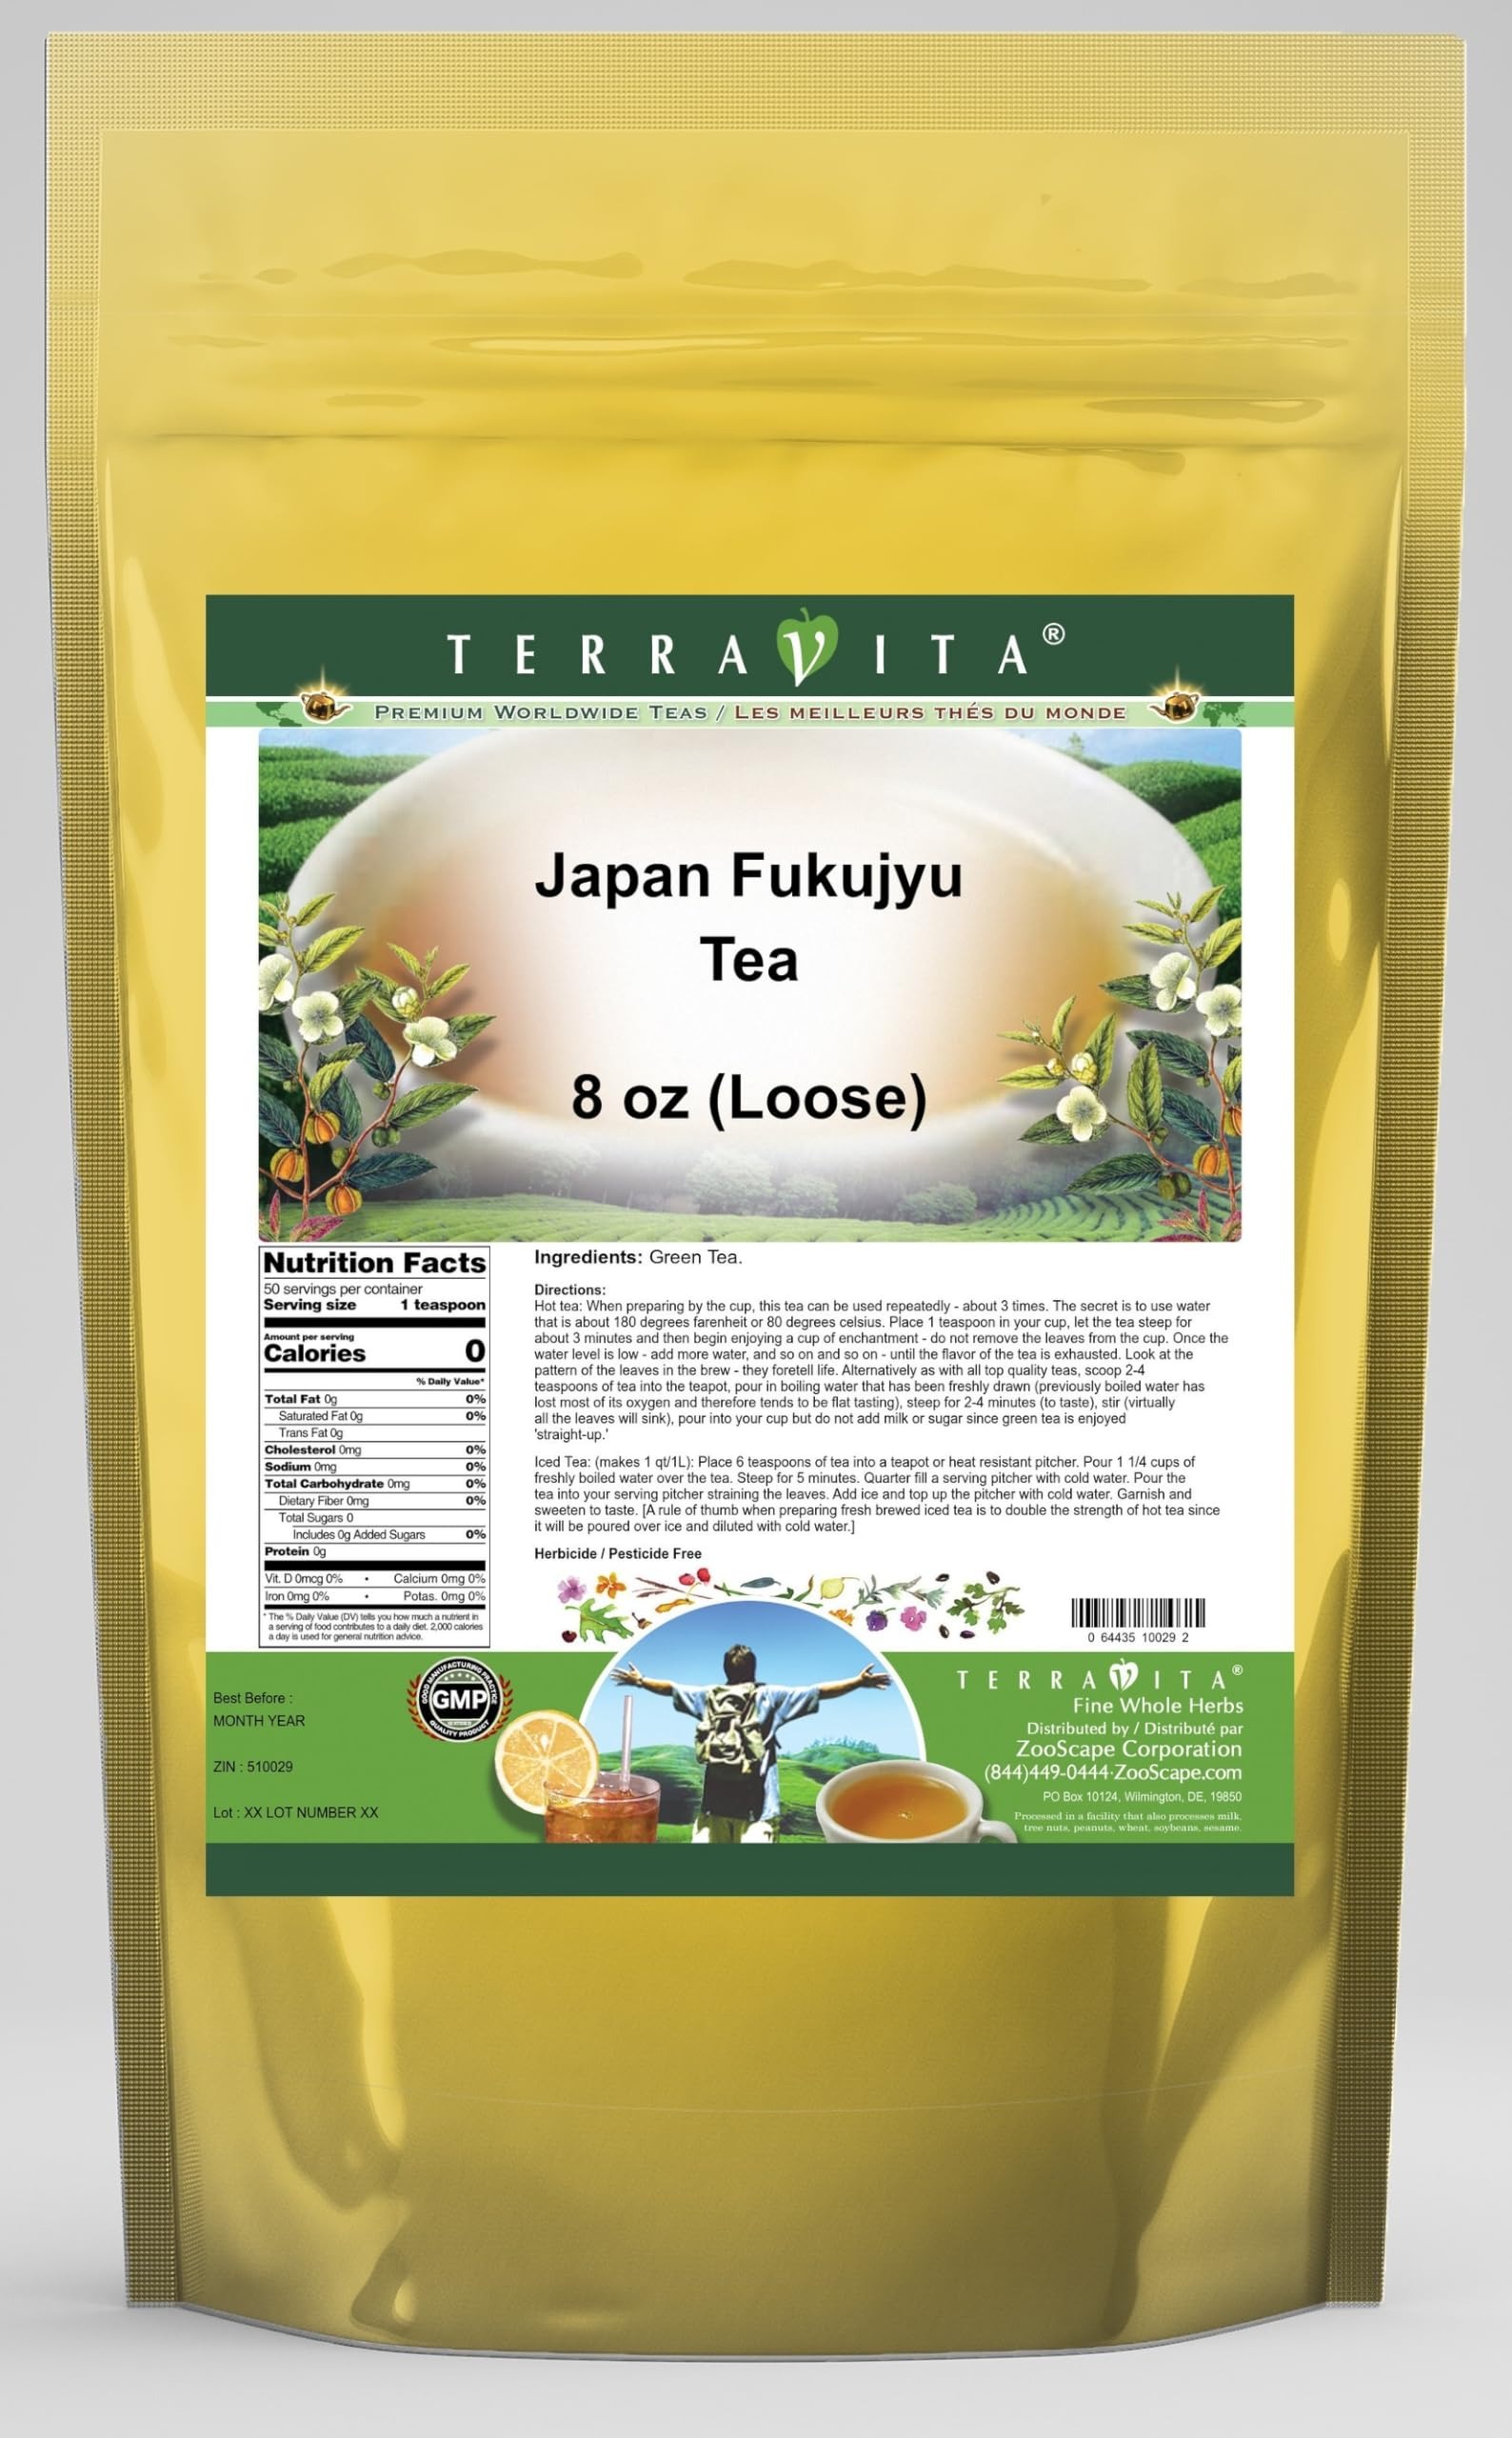
Item Name: Japan Fukujyu Tea (Loose) (8 oz, ZIN: 510029) - 2 Pack
Bullet Point 1: Japan Fukujyu Tea (Loose) (8 oz, ZIN: 510029)
Bullet Point 2: No fillers.
Bullet Point 3: Manufacturer: TerraVita
Bullet Point 4: Size: 8 oz
Bullet Point 5: Loose Leaf Herbal Tea - Packed in a convenient upright pouch!
Product Description: Japan Fukujyu Tea (Loose) (8 oz, ZIN: 510029)<BR><BR>Packaged in the United States in a GMP certified facility (Good Manufacturing Practice).<BR><BR>No fillers.<BR><BR>Manufacturer: TerraVita<BR><BR>Size: 8 oz<BR><BR>Loose Leaf Herbal Tea - Packed in a convenient upright pouch!<BR><BR>Ingredients: Green Tea
Value: 16.0
Unit: Ounce

Price: 123.86